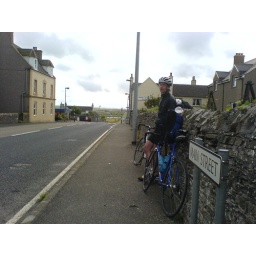
Main street in some tiny, barely there town on the road to John o'Groats.